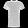
Label: T - shirt / top